EML Admiral Pitka

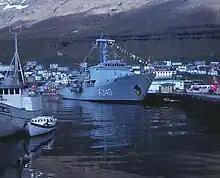
"Beskytteren" in Klaksvik, Faroe Islands, May 1979

As HDMS "Beskytteren" (F340) the ship, an improved version of the "Hvidbjørnen"-class patrol vessel, was laid down at the Aalborg Shipyard, in Aalborg, Denmark on 15 December 1974. She was launched on 29 May 1975 and entered service a year later on 27 February 1976.